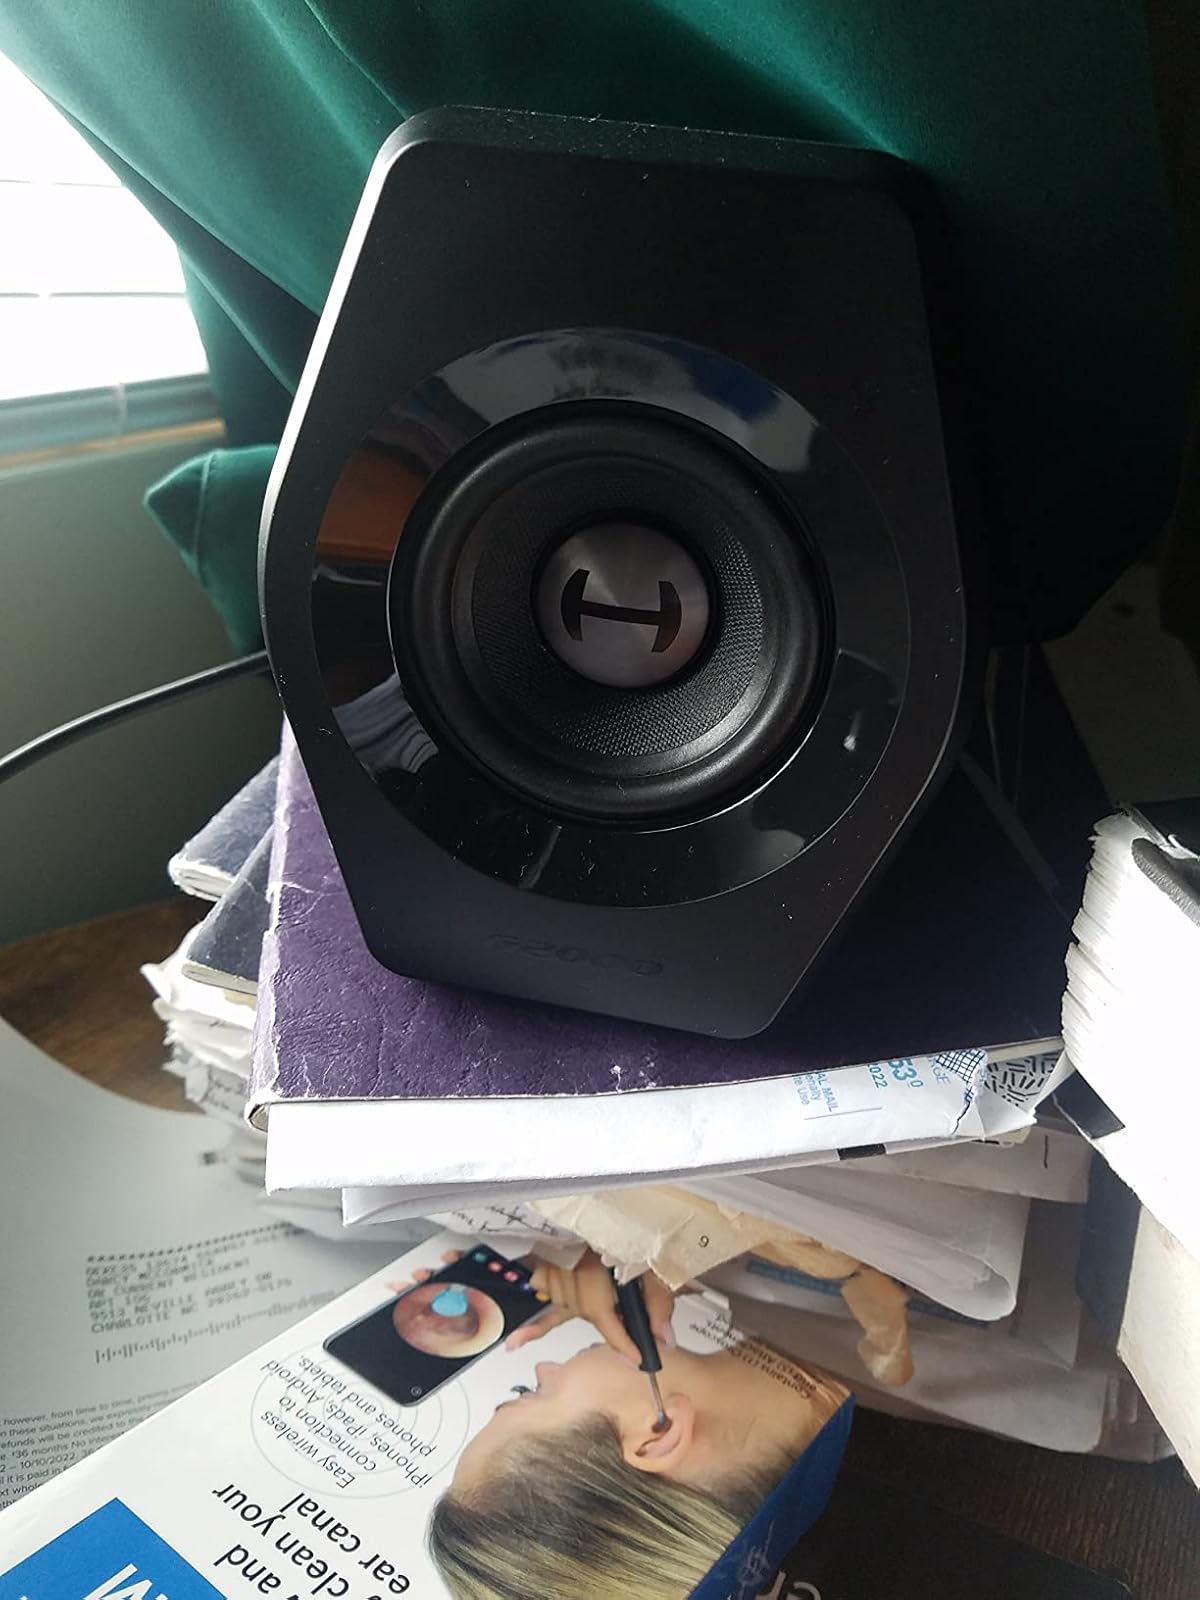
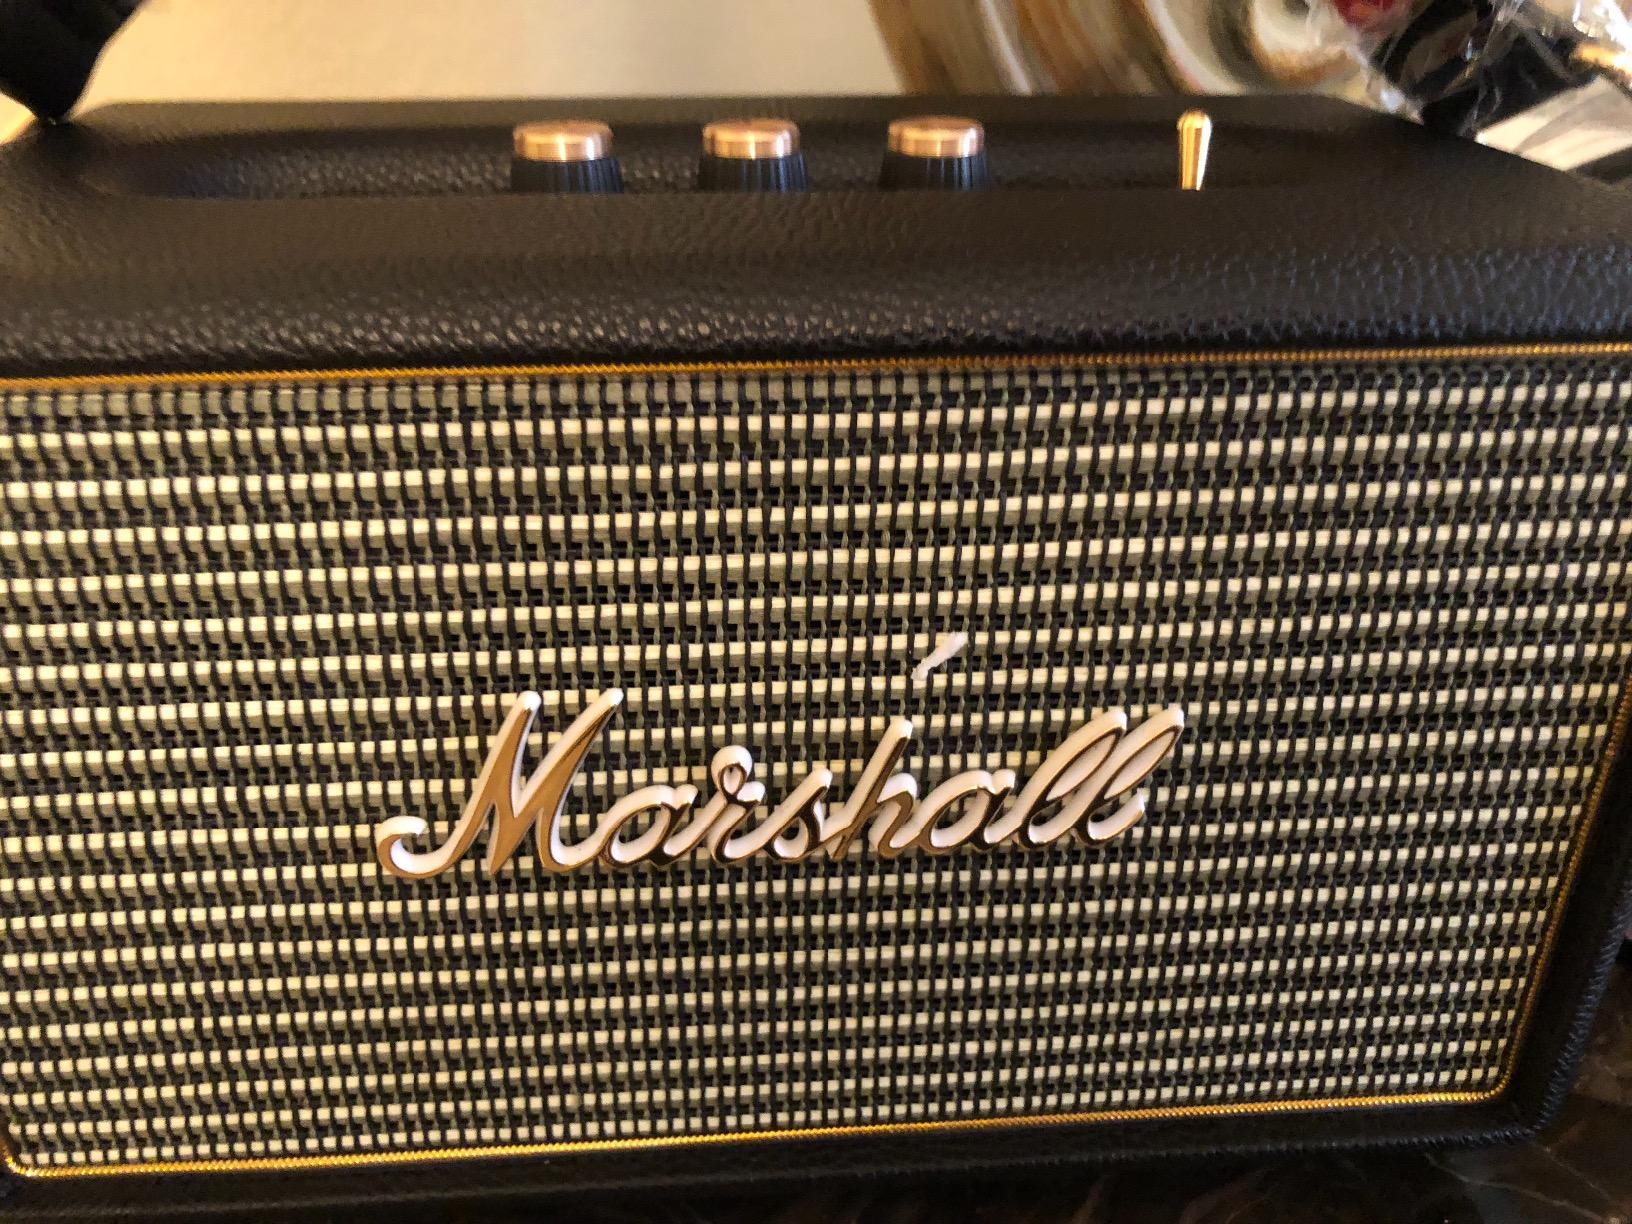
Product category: speaker
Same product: no